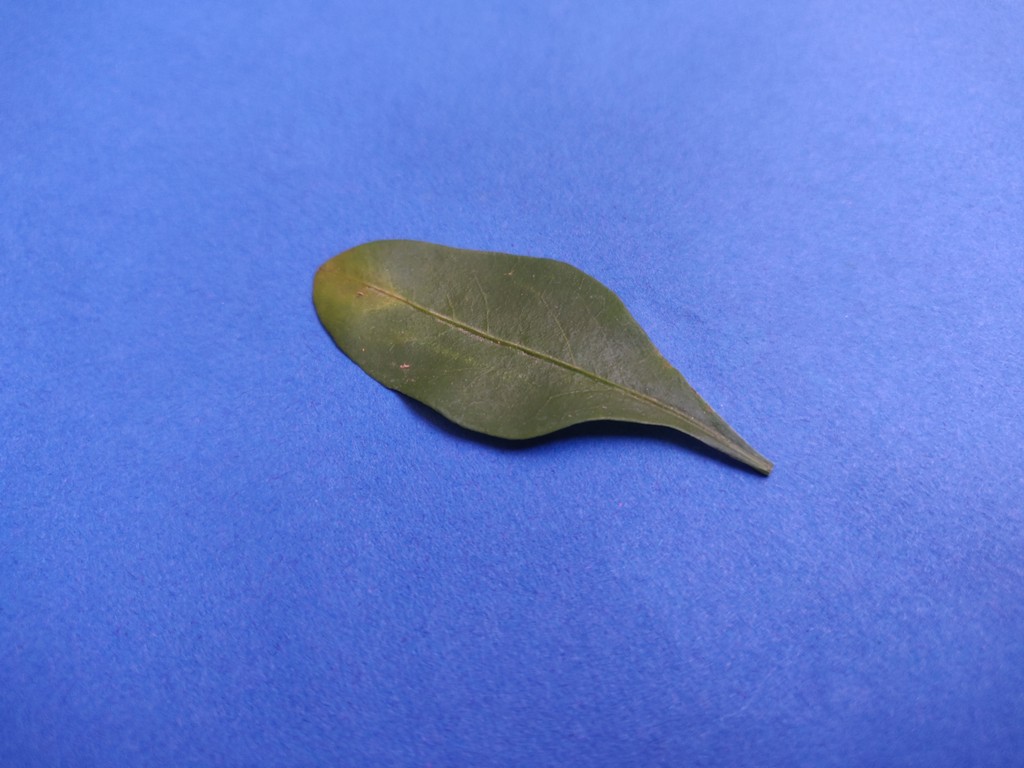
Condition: Unhealthy
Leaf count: single
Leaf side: front